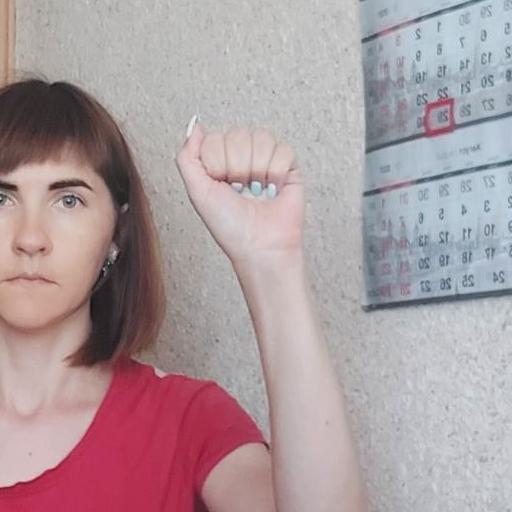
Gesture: fist